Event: Nepal Earthquake
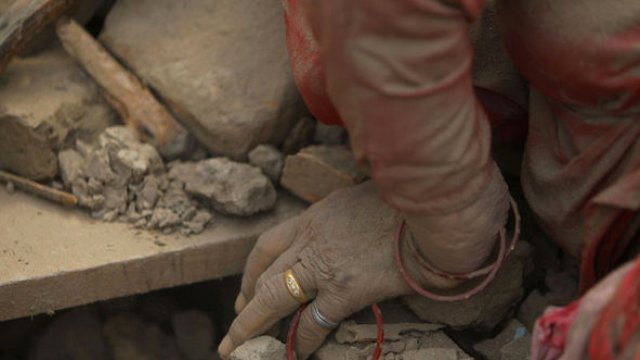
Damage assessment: damage